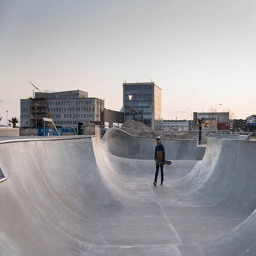
A lone person walking in a skateboarding area with a skateboard.
a person standing in the middle of an empty skate park
A man is holding a skateboard in a skateboard park.
The man is standing outside in a skating park.
a person holding a akte board at a skate park